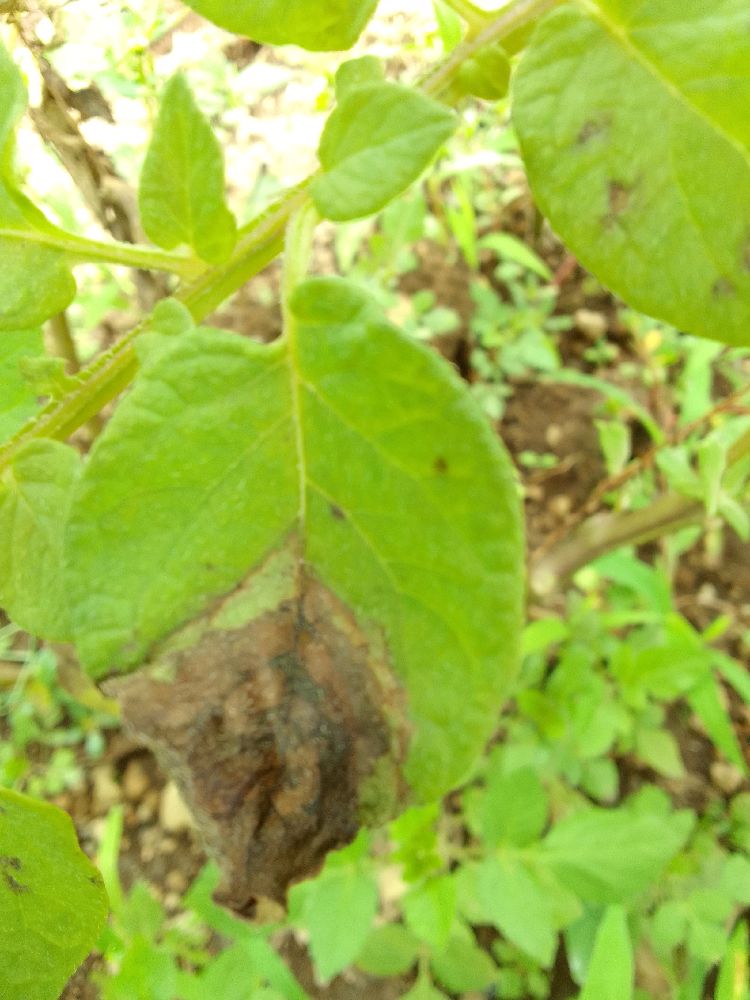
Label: Late blight